Metal Gear Solid 2: Sons of Liberty

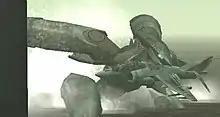
Metal Gear RAY catching the AV-8B Harrier mid-fall after Raiden and Snake destroy it with Stinger missiles

Johnson reveals to Raiden the United States' democratic process is a sham staged by an organization called "the Patriots", who secretly rule the country. Furthermore, the Big Shell is a facade to hide Arsenal Gear, a submersible mobile fortress that houses an AI called "GW". He explains the leader of Dead Cell is his predecessor George Sears, a clone of Big Boss known as Solidus Snake, who plans to seize Arsenal and overthrow the Patriots. Ocelot then kills Johnson.